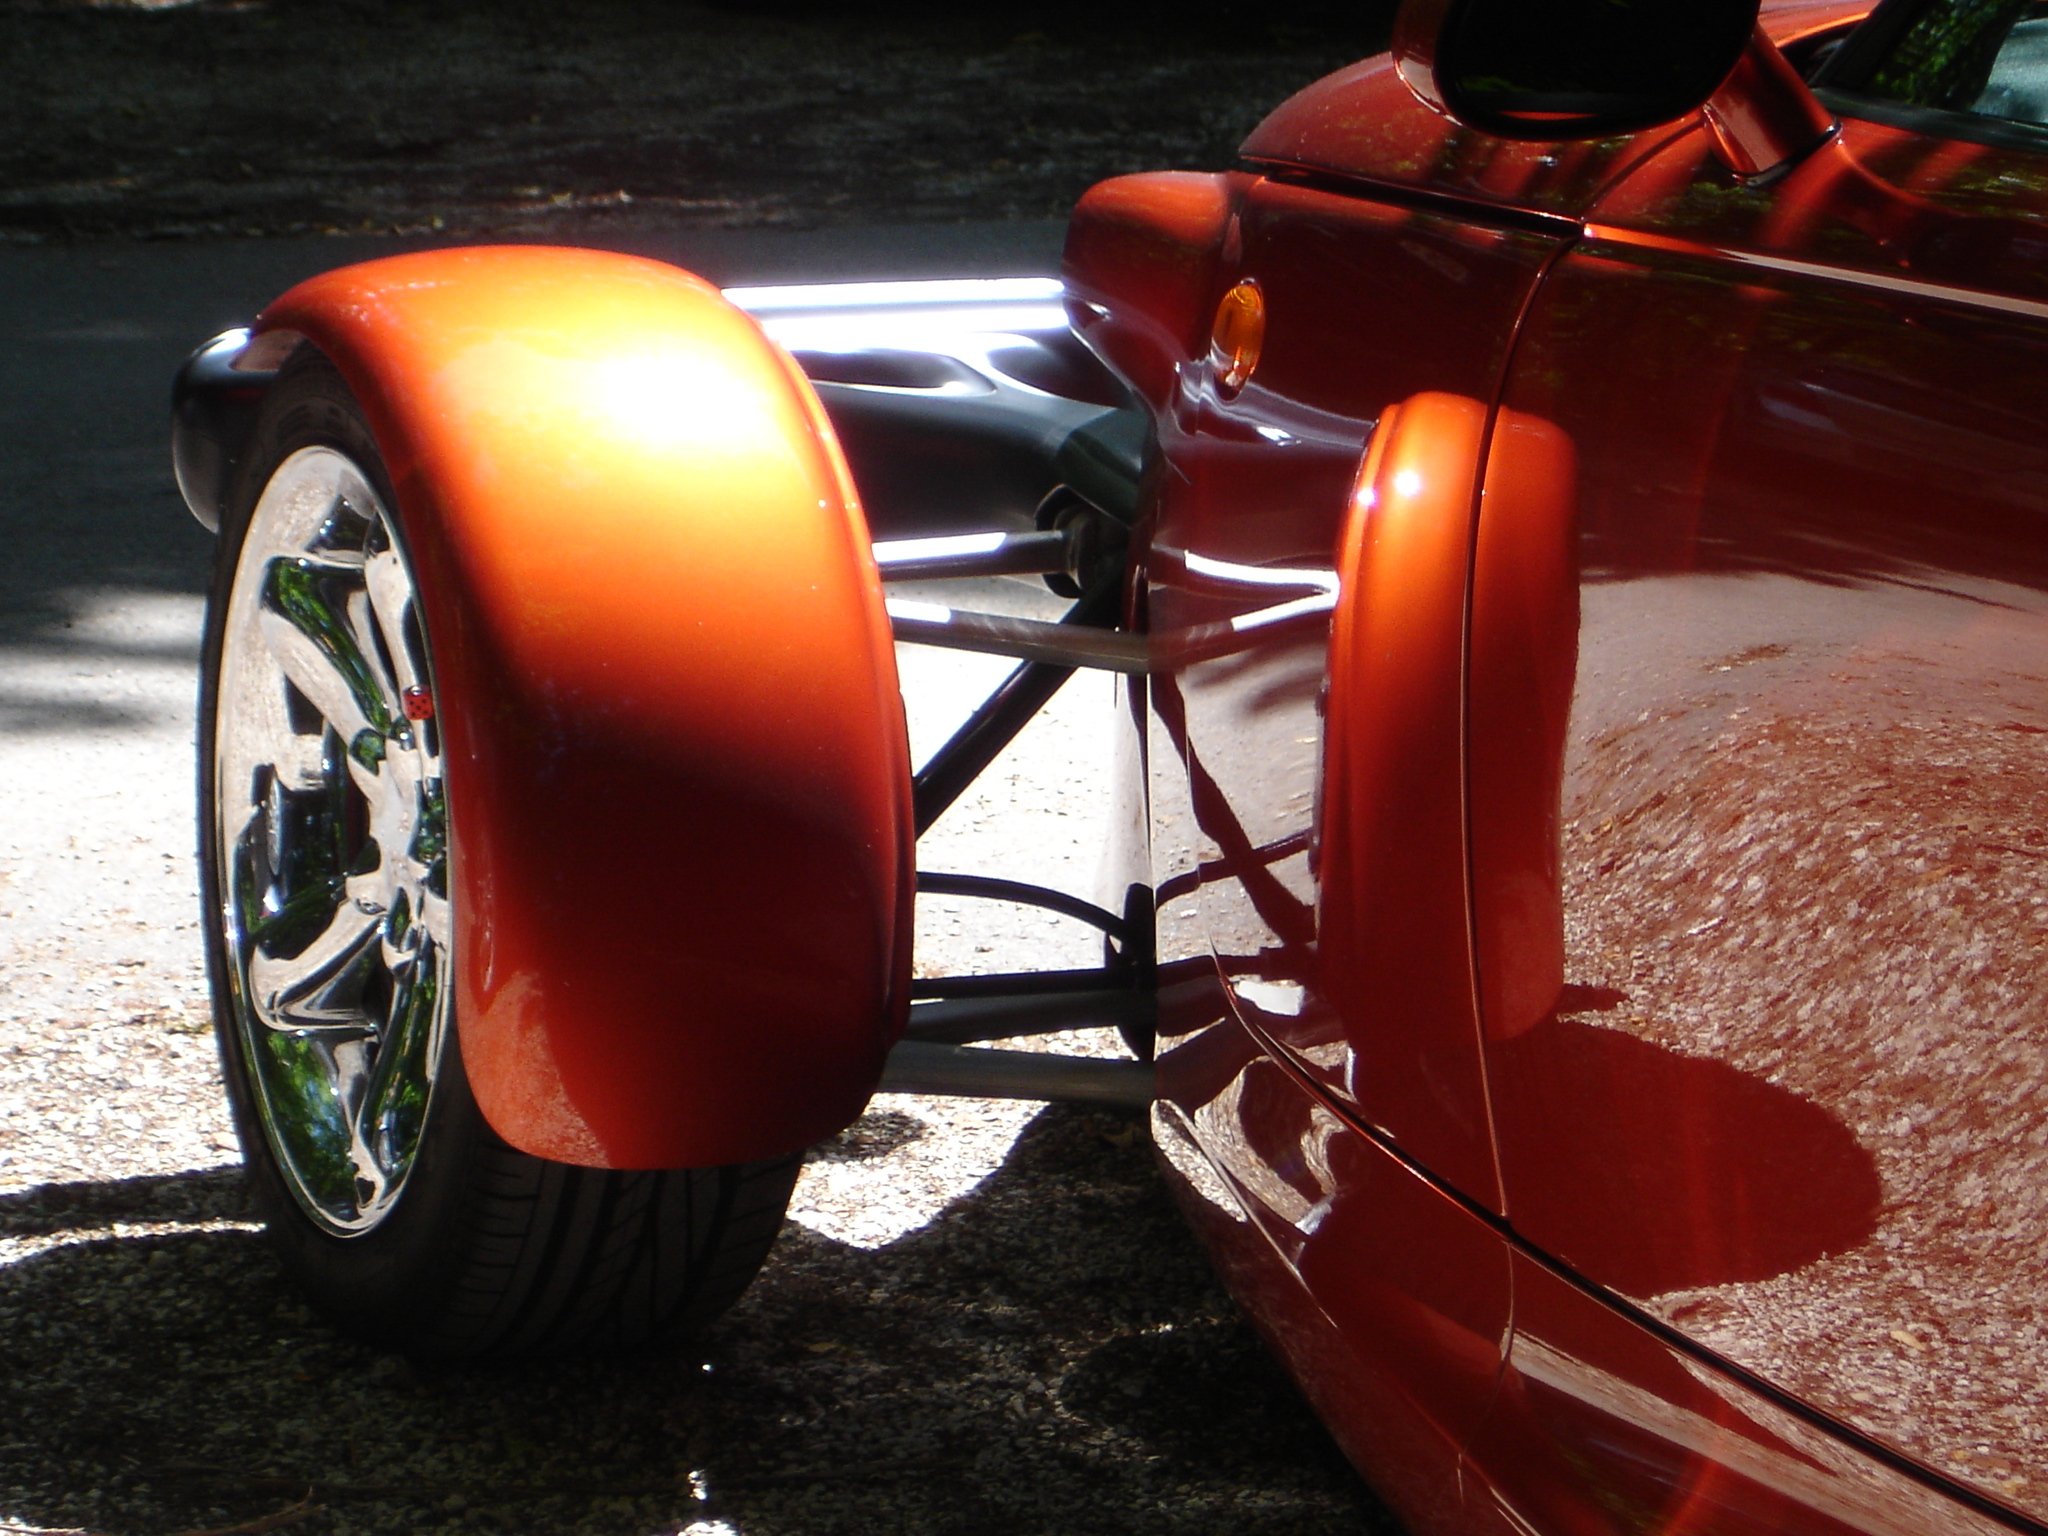
car, wheel, red, vehicle, motorcycle, drive, auto, automotive, sports car, rim, oldtimer, mature, companions, racing car, flitzer, land vehicle